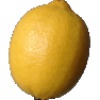
Label: Lemon 1